Mass suicides in Nazi Germany

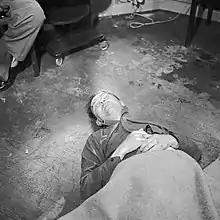
Heinrich Himmler after his suicide by ingesting cyanide in Allied custody, May 1945

Many prominent Nazis, Nazi followers, and members of the armed forces committed suicide during the last days of the war. Others killed themselves after being captured. The list includes 8 out of 41 NSDAP regional leaders who held office between 1926 and 1945, 7 out of 47 higher SS and police leaders, 53 out of 554 army generals, 14 out of 98 "Luftwaffe" generals, 11 out of 53 admirals in the "Kriegsmarine", and an unknown number of junior officials.